Zionism

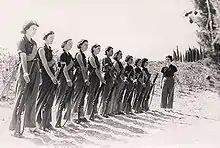
Kibbutznikiyot (female Kibbutz members) in Mishmar HaEmek, during the 1948 Arab–Israeli War. The Kibbutz is the historical heartland of Labor Zionism.

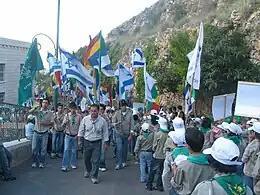
Israeli Druze Scouts march to Jethro's tomb. Today, thousands of Israeli Druze belong to 'Druze Zionist' movements.

Since the creation of the State of Israel, the World Zionist Organization has functioned mainly as an organization dedicated to assisting and encouraging Jews to migrate to Israel. It has provided political support for Israel in other countries but plays little role in internal Israeli politics. The movement's major success since 1948 was in providing logistical support for Jewish migrants and refugees and, most importantly, in assisting Soviet Jews in their struggle with the authorities over the right to leave the USSR and to practice their religion in freedom, and the exodus of 850,000 Jews from the Arab world, mostly to Israel. In 1944–45, Ben-Gurion described the One Million Plan to foreign officials as being the "primary goal and top priority of the Zionist movement." The immigration restrictions of the British White Paper of 1939 meant that such a plan could not be put into large scale effect until the Israeli Declaration of Independence in May 1948. The new country's immigration policy had some opposition within the new Israeli government, such as those who argued that there was "no justification for organizing large-scale emigration among Jews whose lives were not in danger, particularly when the desire and motivation were not their own" as well as those who argued that the absorption process caused "undue hardship". However, the force of Ben-Gurion's influence and insistence ensured that his immigration policy was carried out.